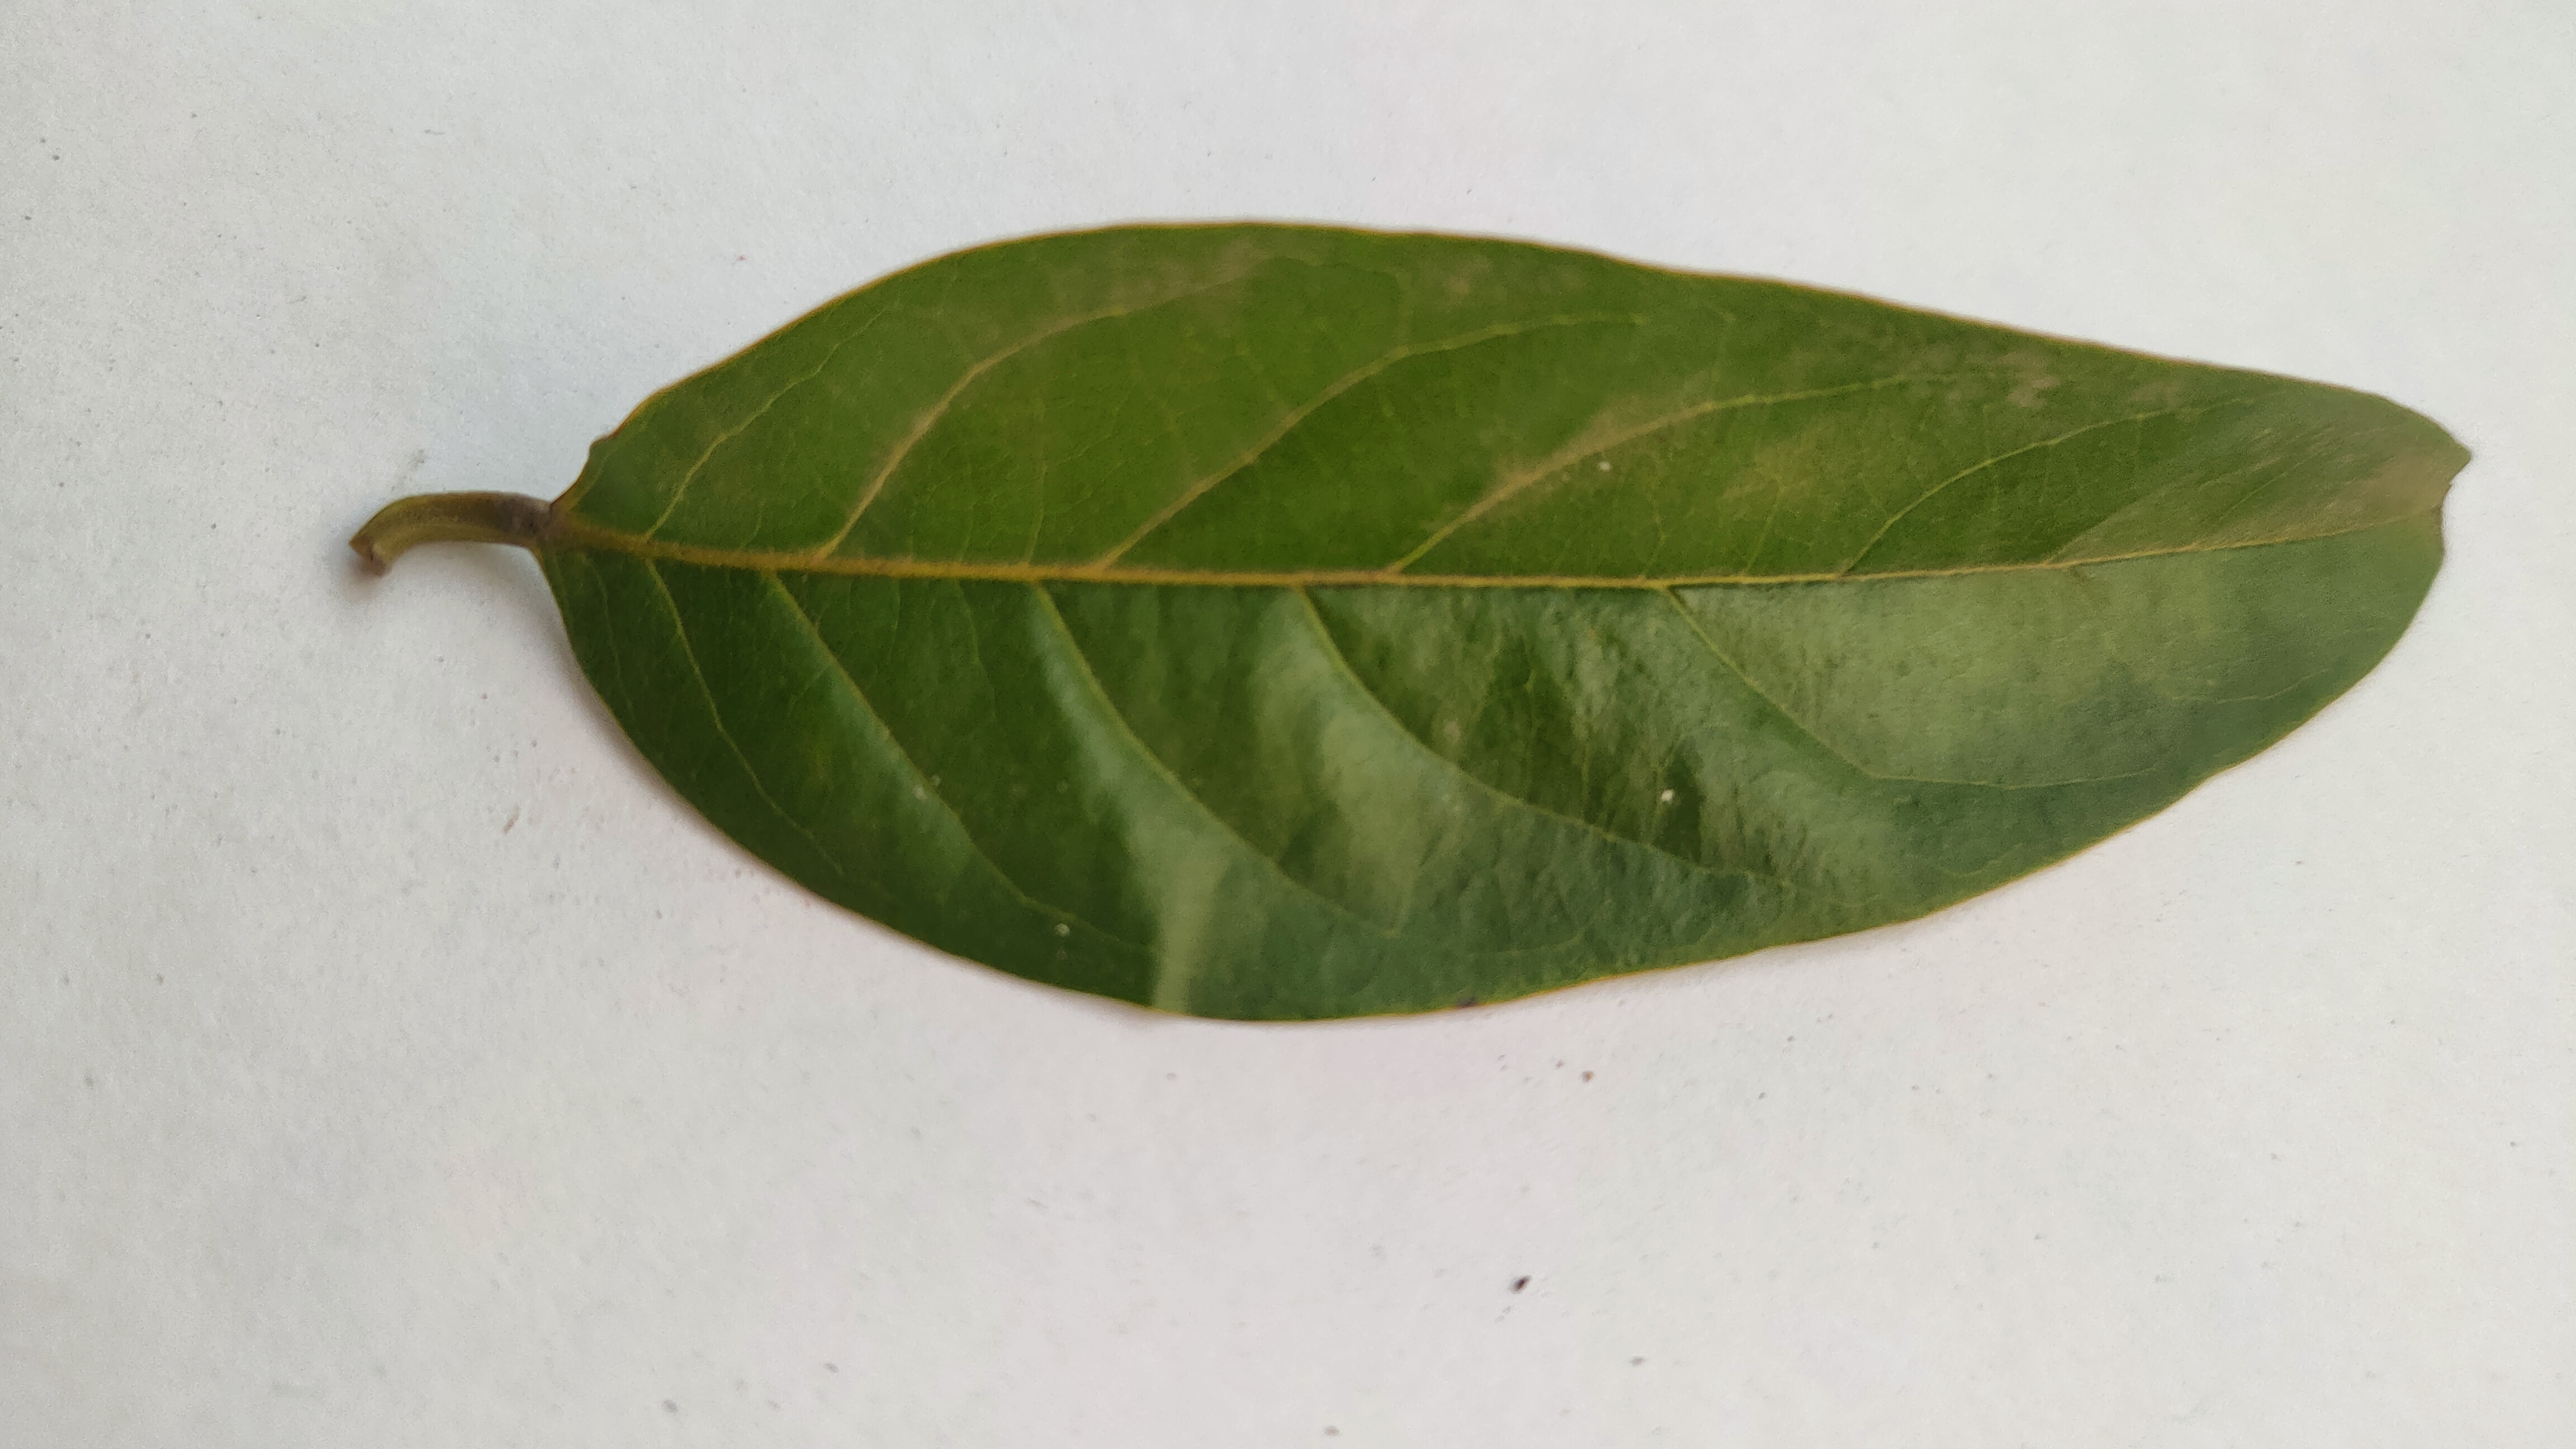
Leaf variety: Custard Apple